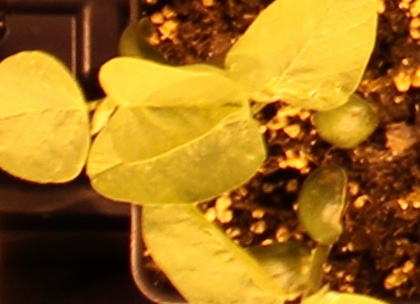
Label: Soybean